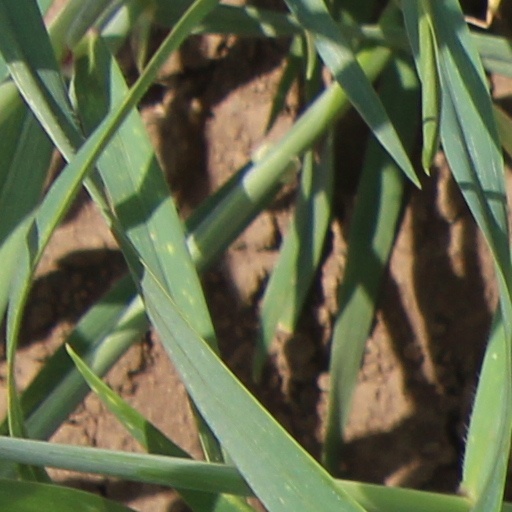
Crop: wheat